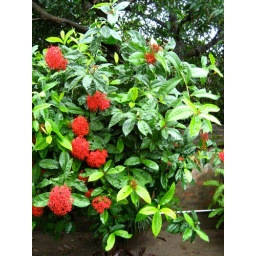
flower plant in grandparents house